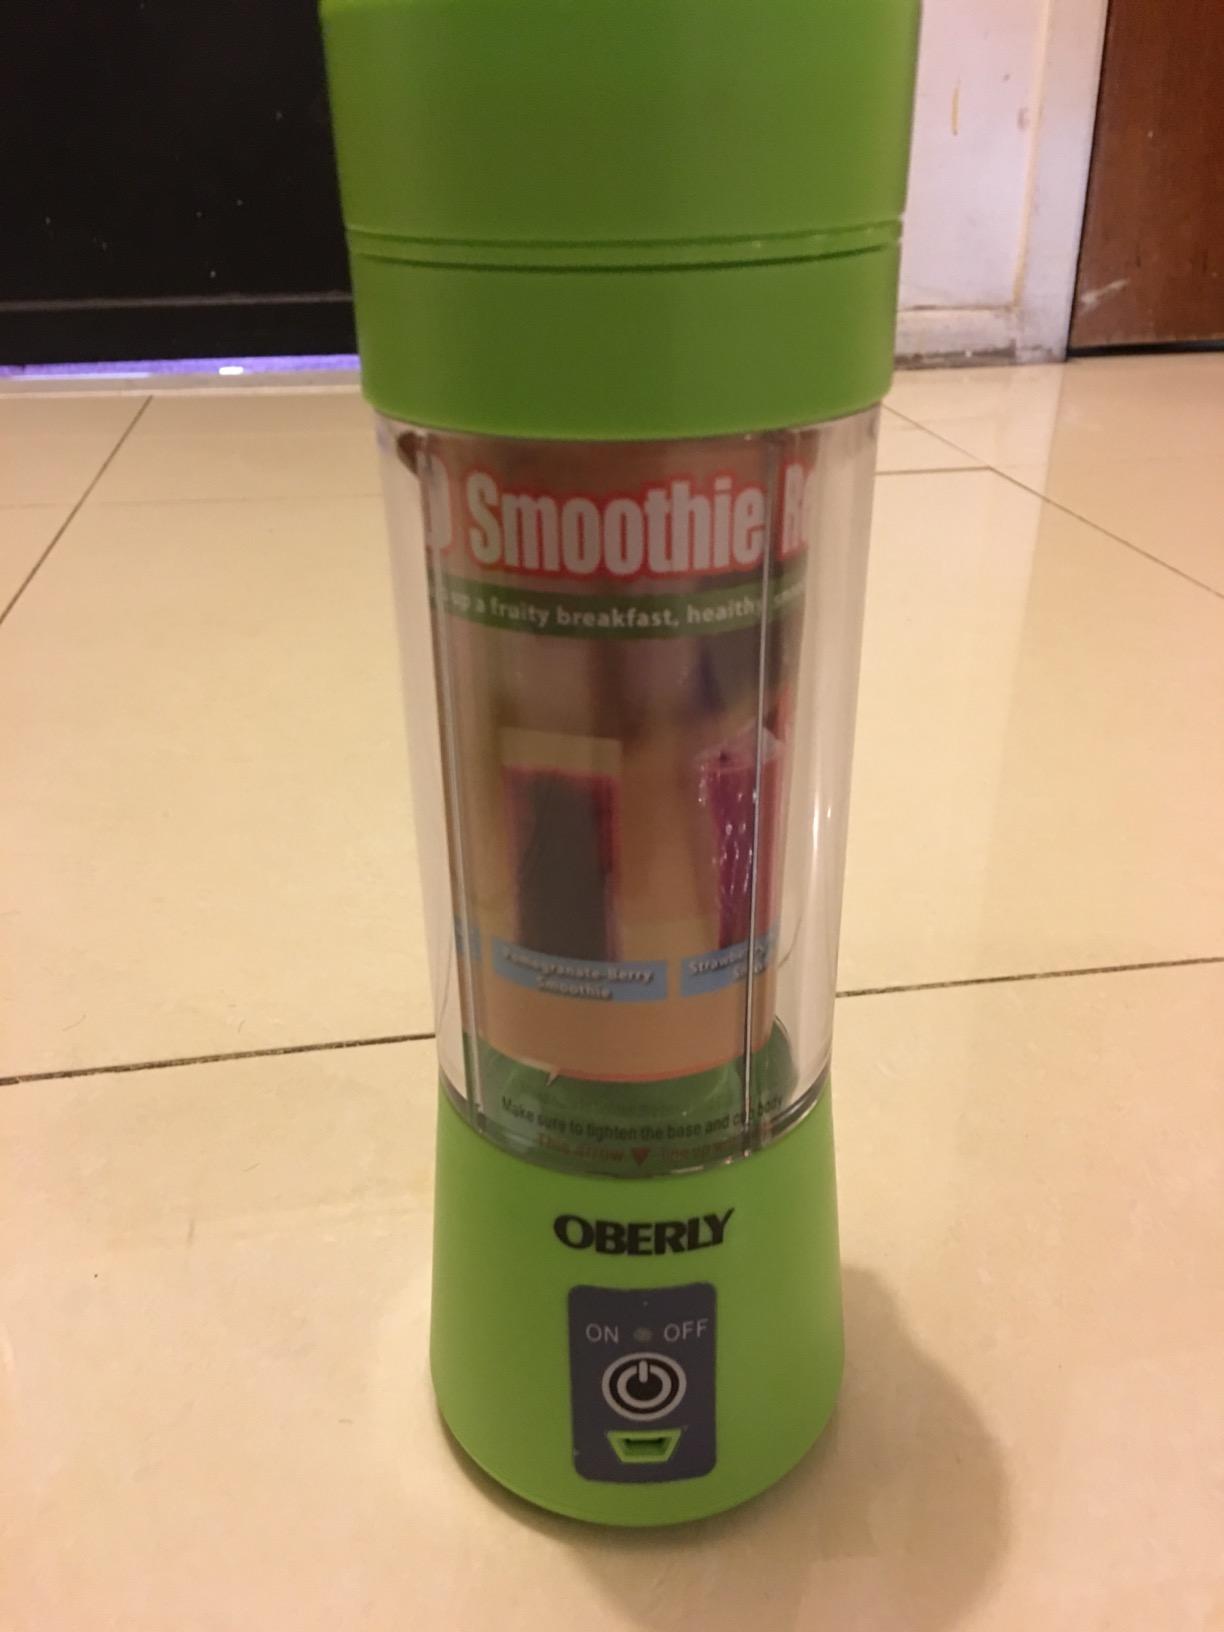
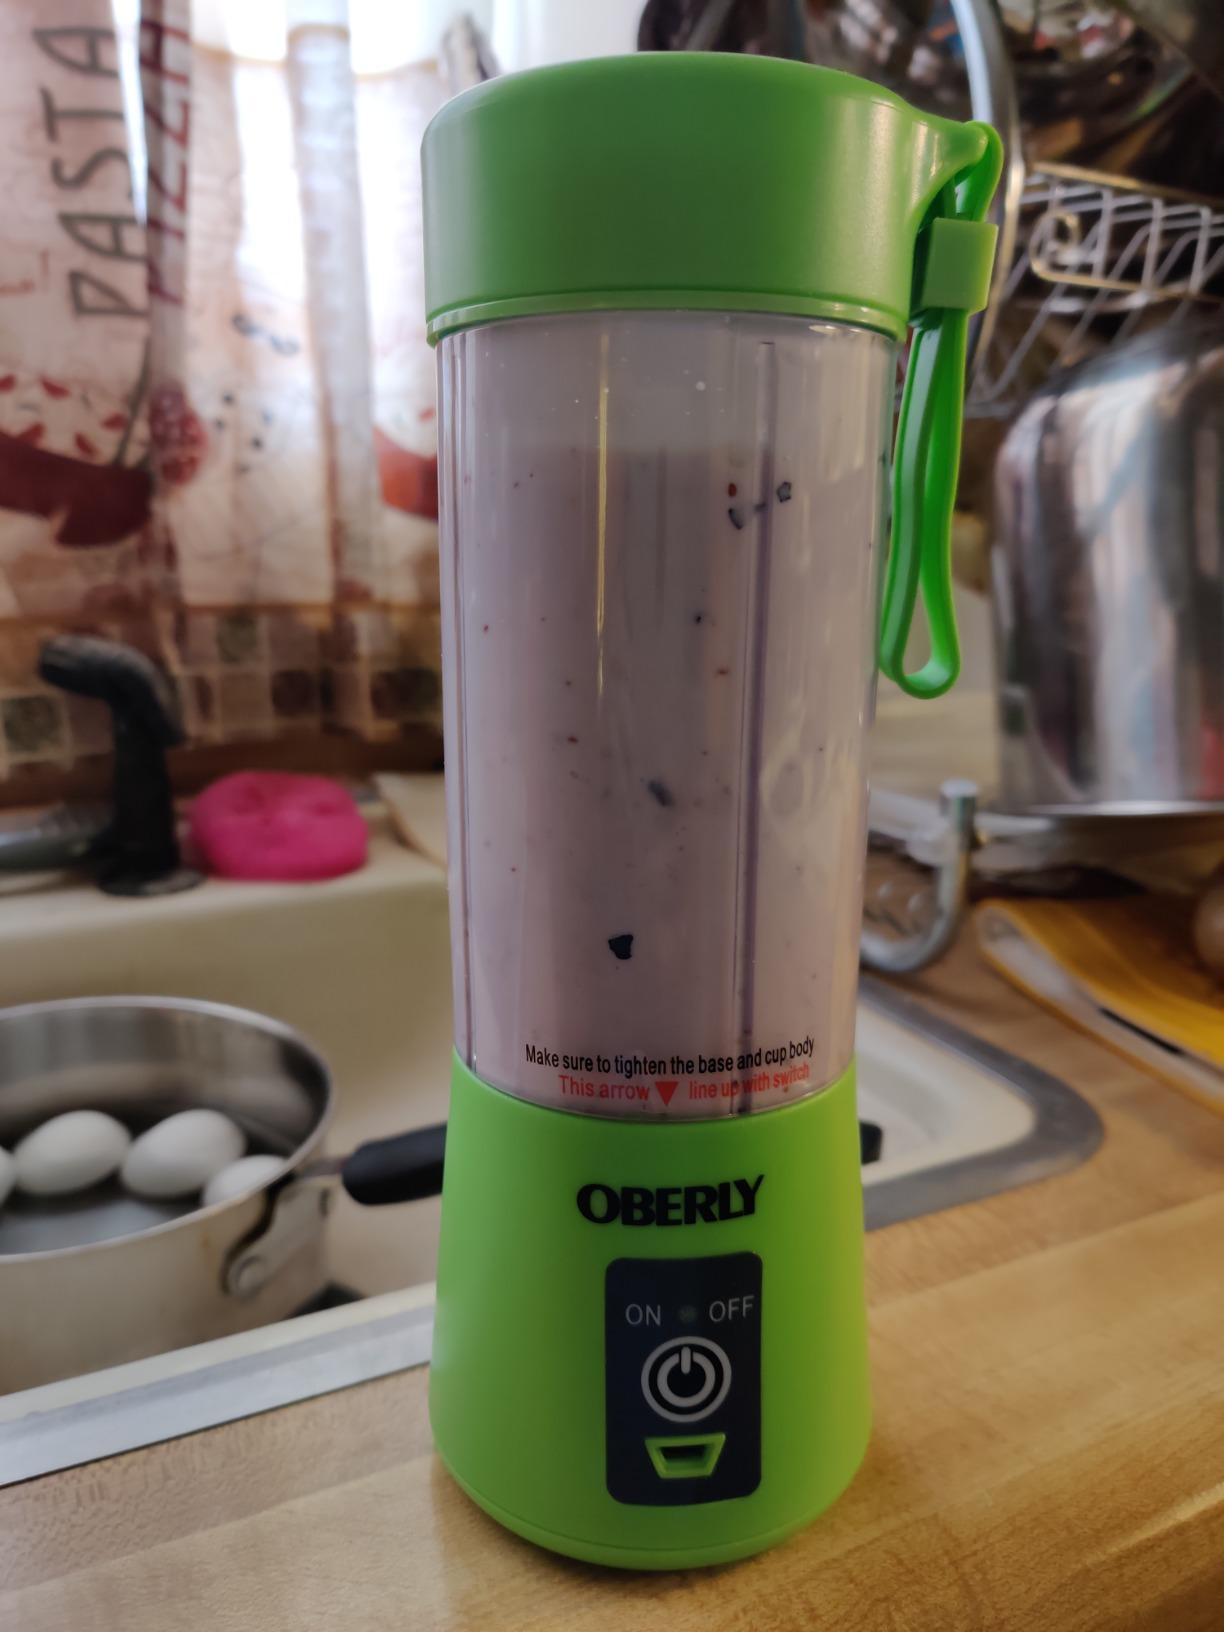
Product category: items_blender
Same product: yes